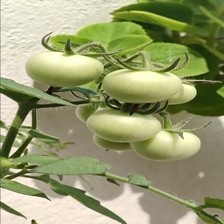
Label: tomato